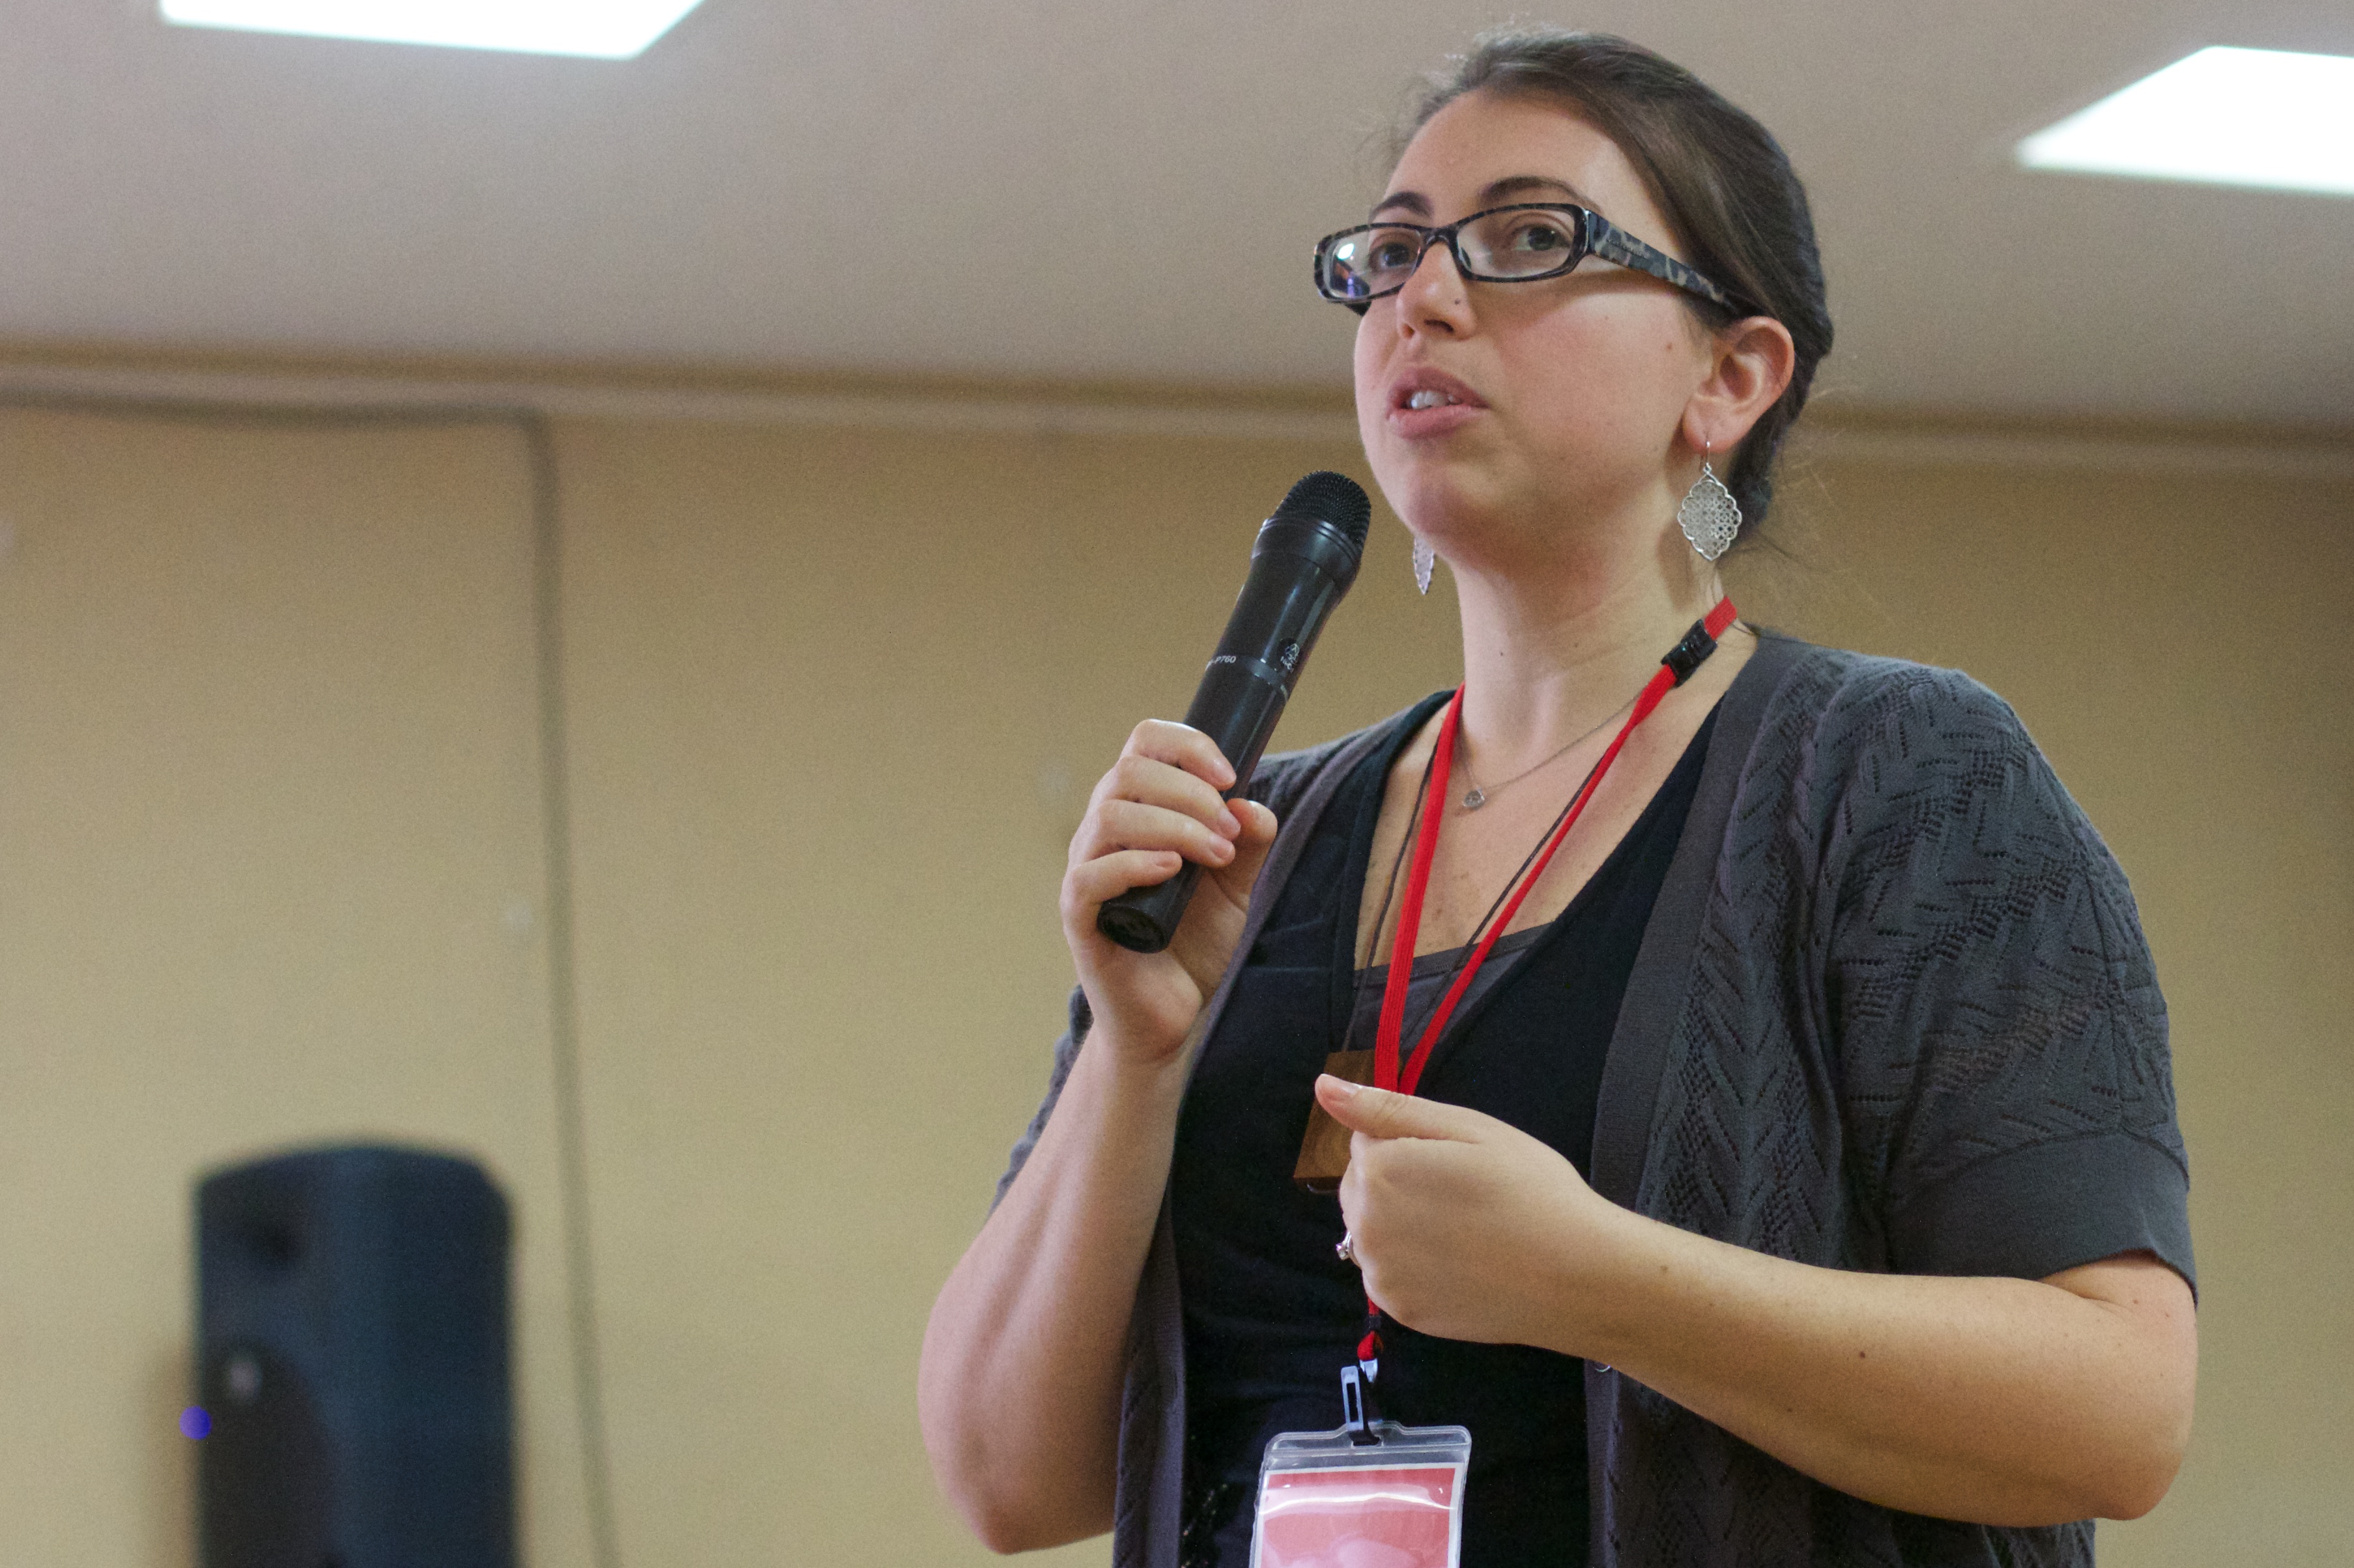
hand, person, flatclass2013